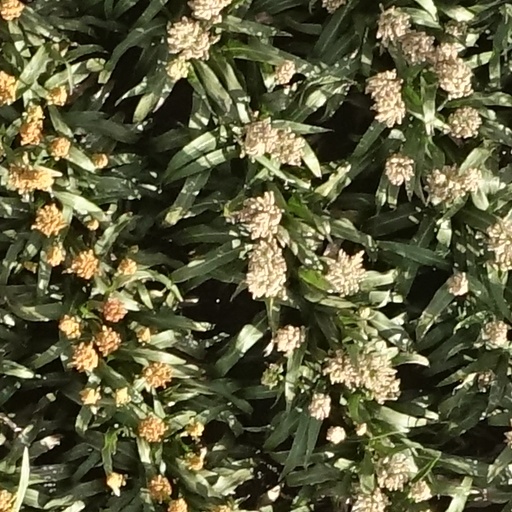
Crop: sorghum